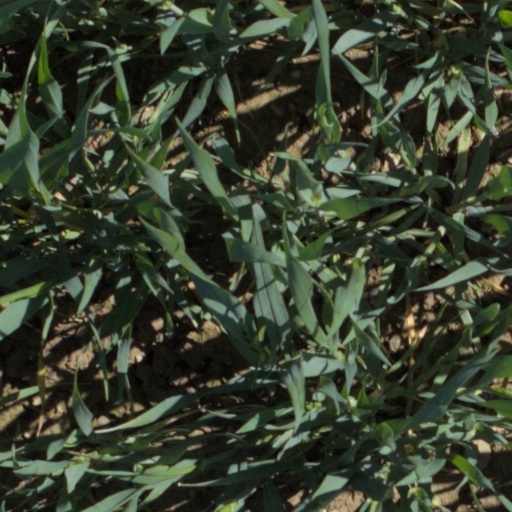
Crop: wheat